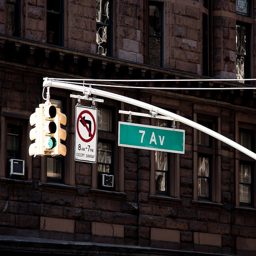
A stop and go light at an intersection that shows a green light.
Two signs and a traffic light hang over a city intersection.
a long pole with signal lights and signs are by a building
Street signs hanging next to a traffic light on a city street.
A stop light on 7 av with a no left turn sign.